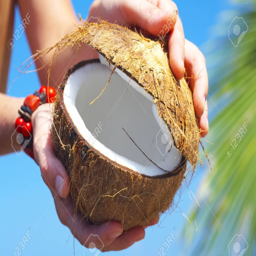
view of a woman opening big coconut in tropical environment stock photo